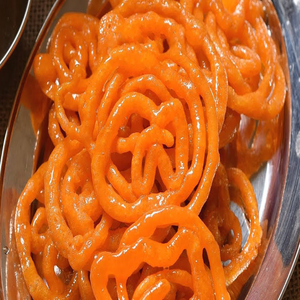
Dish: jalebi